Idol (Yoasobi song)

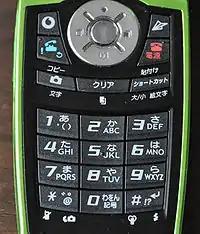
A mobile phone keypad with Latin and Japanese characters, which the latter refers to the title of "45510"

The source of "Idol" is "45510", a short story written by "Oshi no Ko"s writer Aka Akasaka. The title refers to the initials of the manga's fictional idol girl group B-Komachi founding members: Takamine, Nino, Ai, and Watanabe, when typing on a telephone keypad. Each number corresponds when feeding kana inputs: as "4", as "55", as "1", and as "0". The story was first published via "Weekly Young Jump" website on April 13, shortly after the anime's first episode televised premiere, before being included as a poster booklet on the single physical releases.